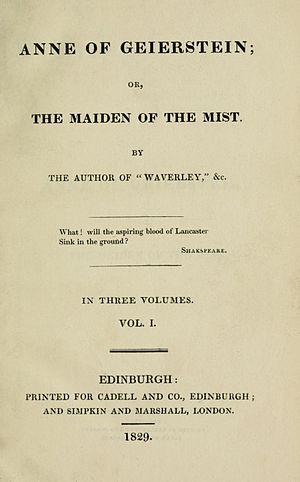
Anne de Geierstein, la fille du brouillard, également intitulé Charles le Téméraire en traduction française, paru le 20 mai 1829 sous la signature « par l'auteur de Waverley », est l'un des derniers romans historiques de l'auteur écossais Walter Scott.